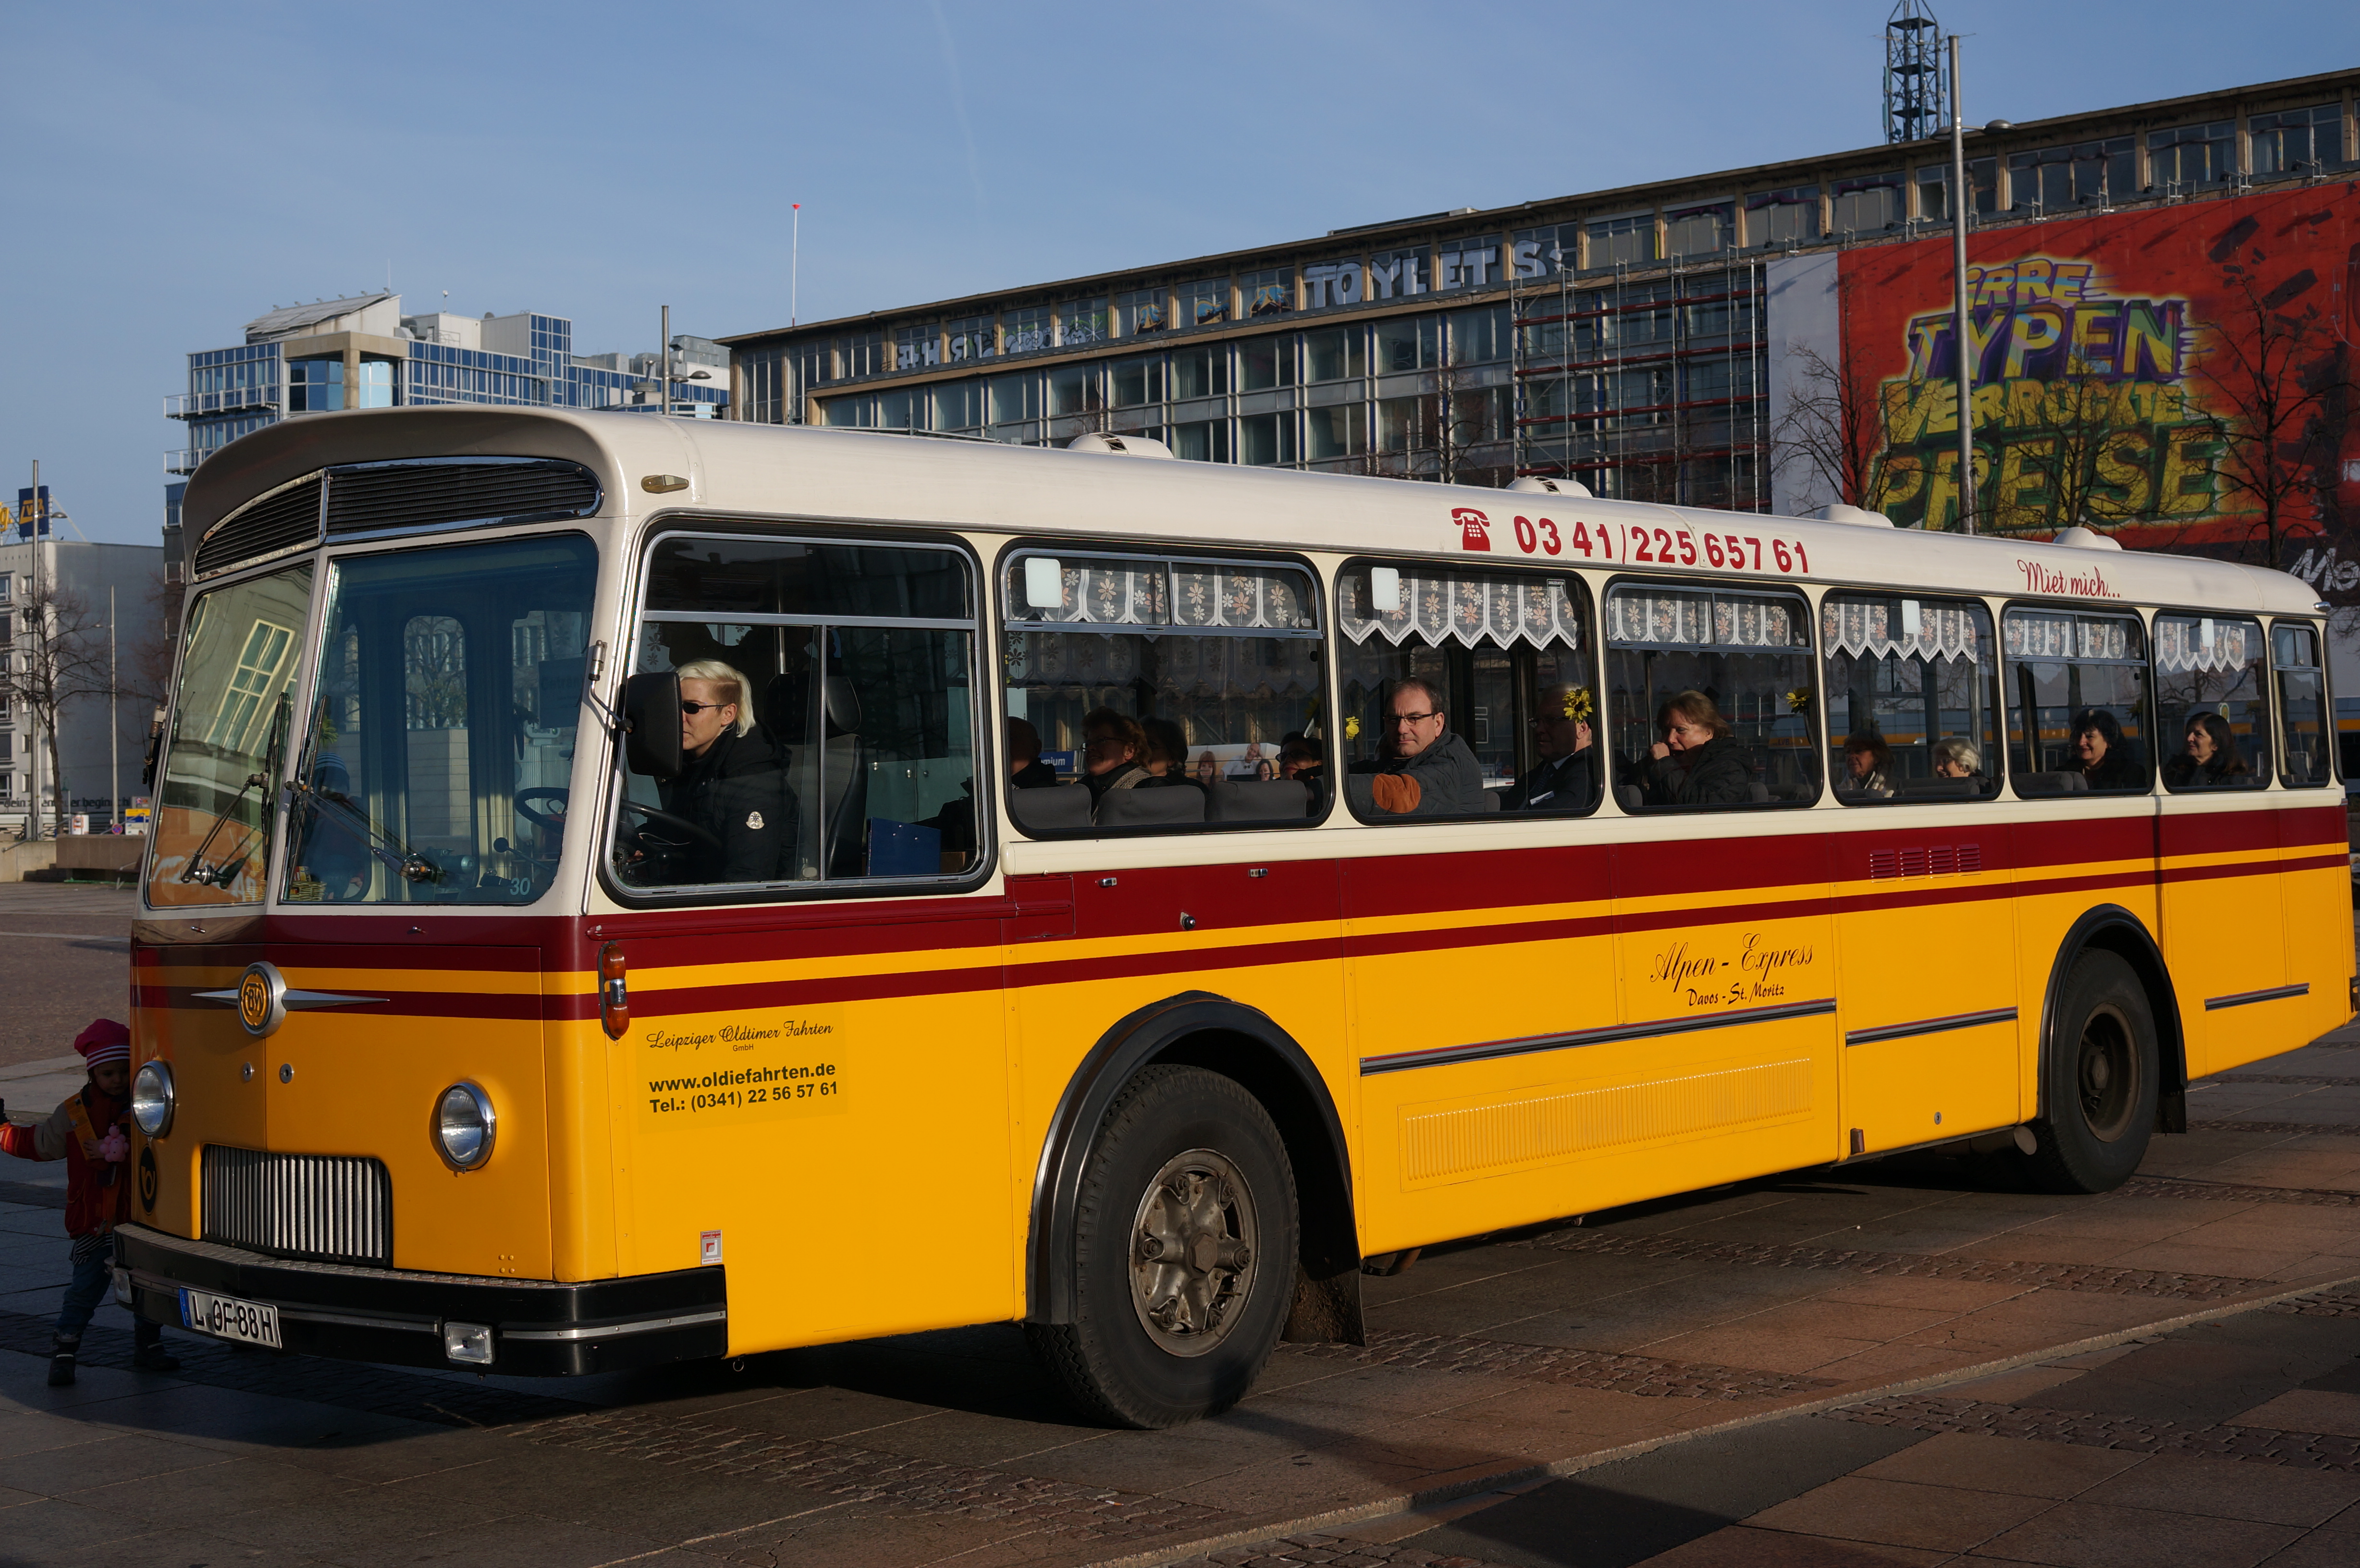
transport, vehicle, public transport, bus, 2013, germany, deutschland, leipzig, sony, sigma, trolleybus, nex, nex6, lenstagged, steffenzahn, 30mm, sigma30mm28exdn, sigma30mmf28, sigma30mmf28dn, sigma30mm, land vehicle, mode of transport, metropolitan area, tour bus service, flxible new look bus, dennis dart